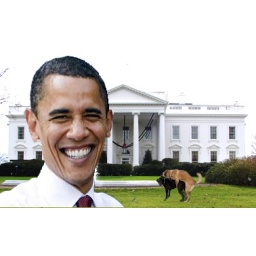
Exclusive: Obama's self portrait in front of the white house